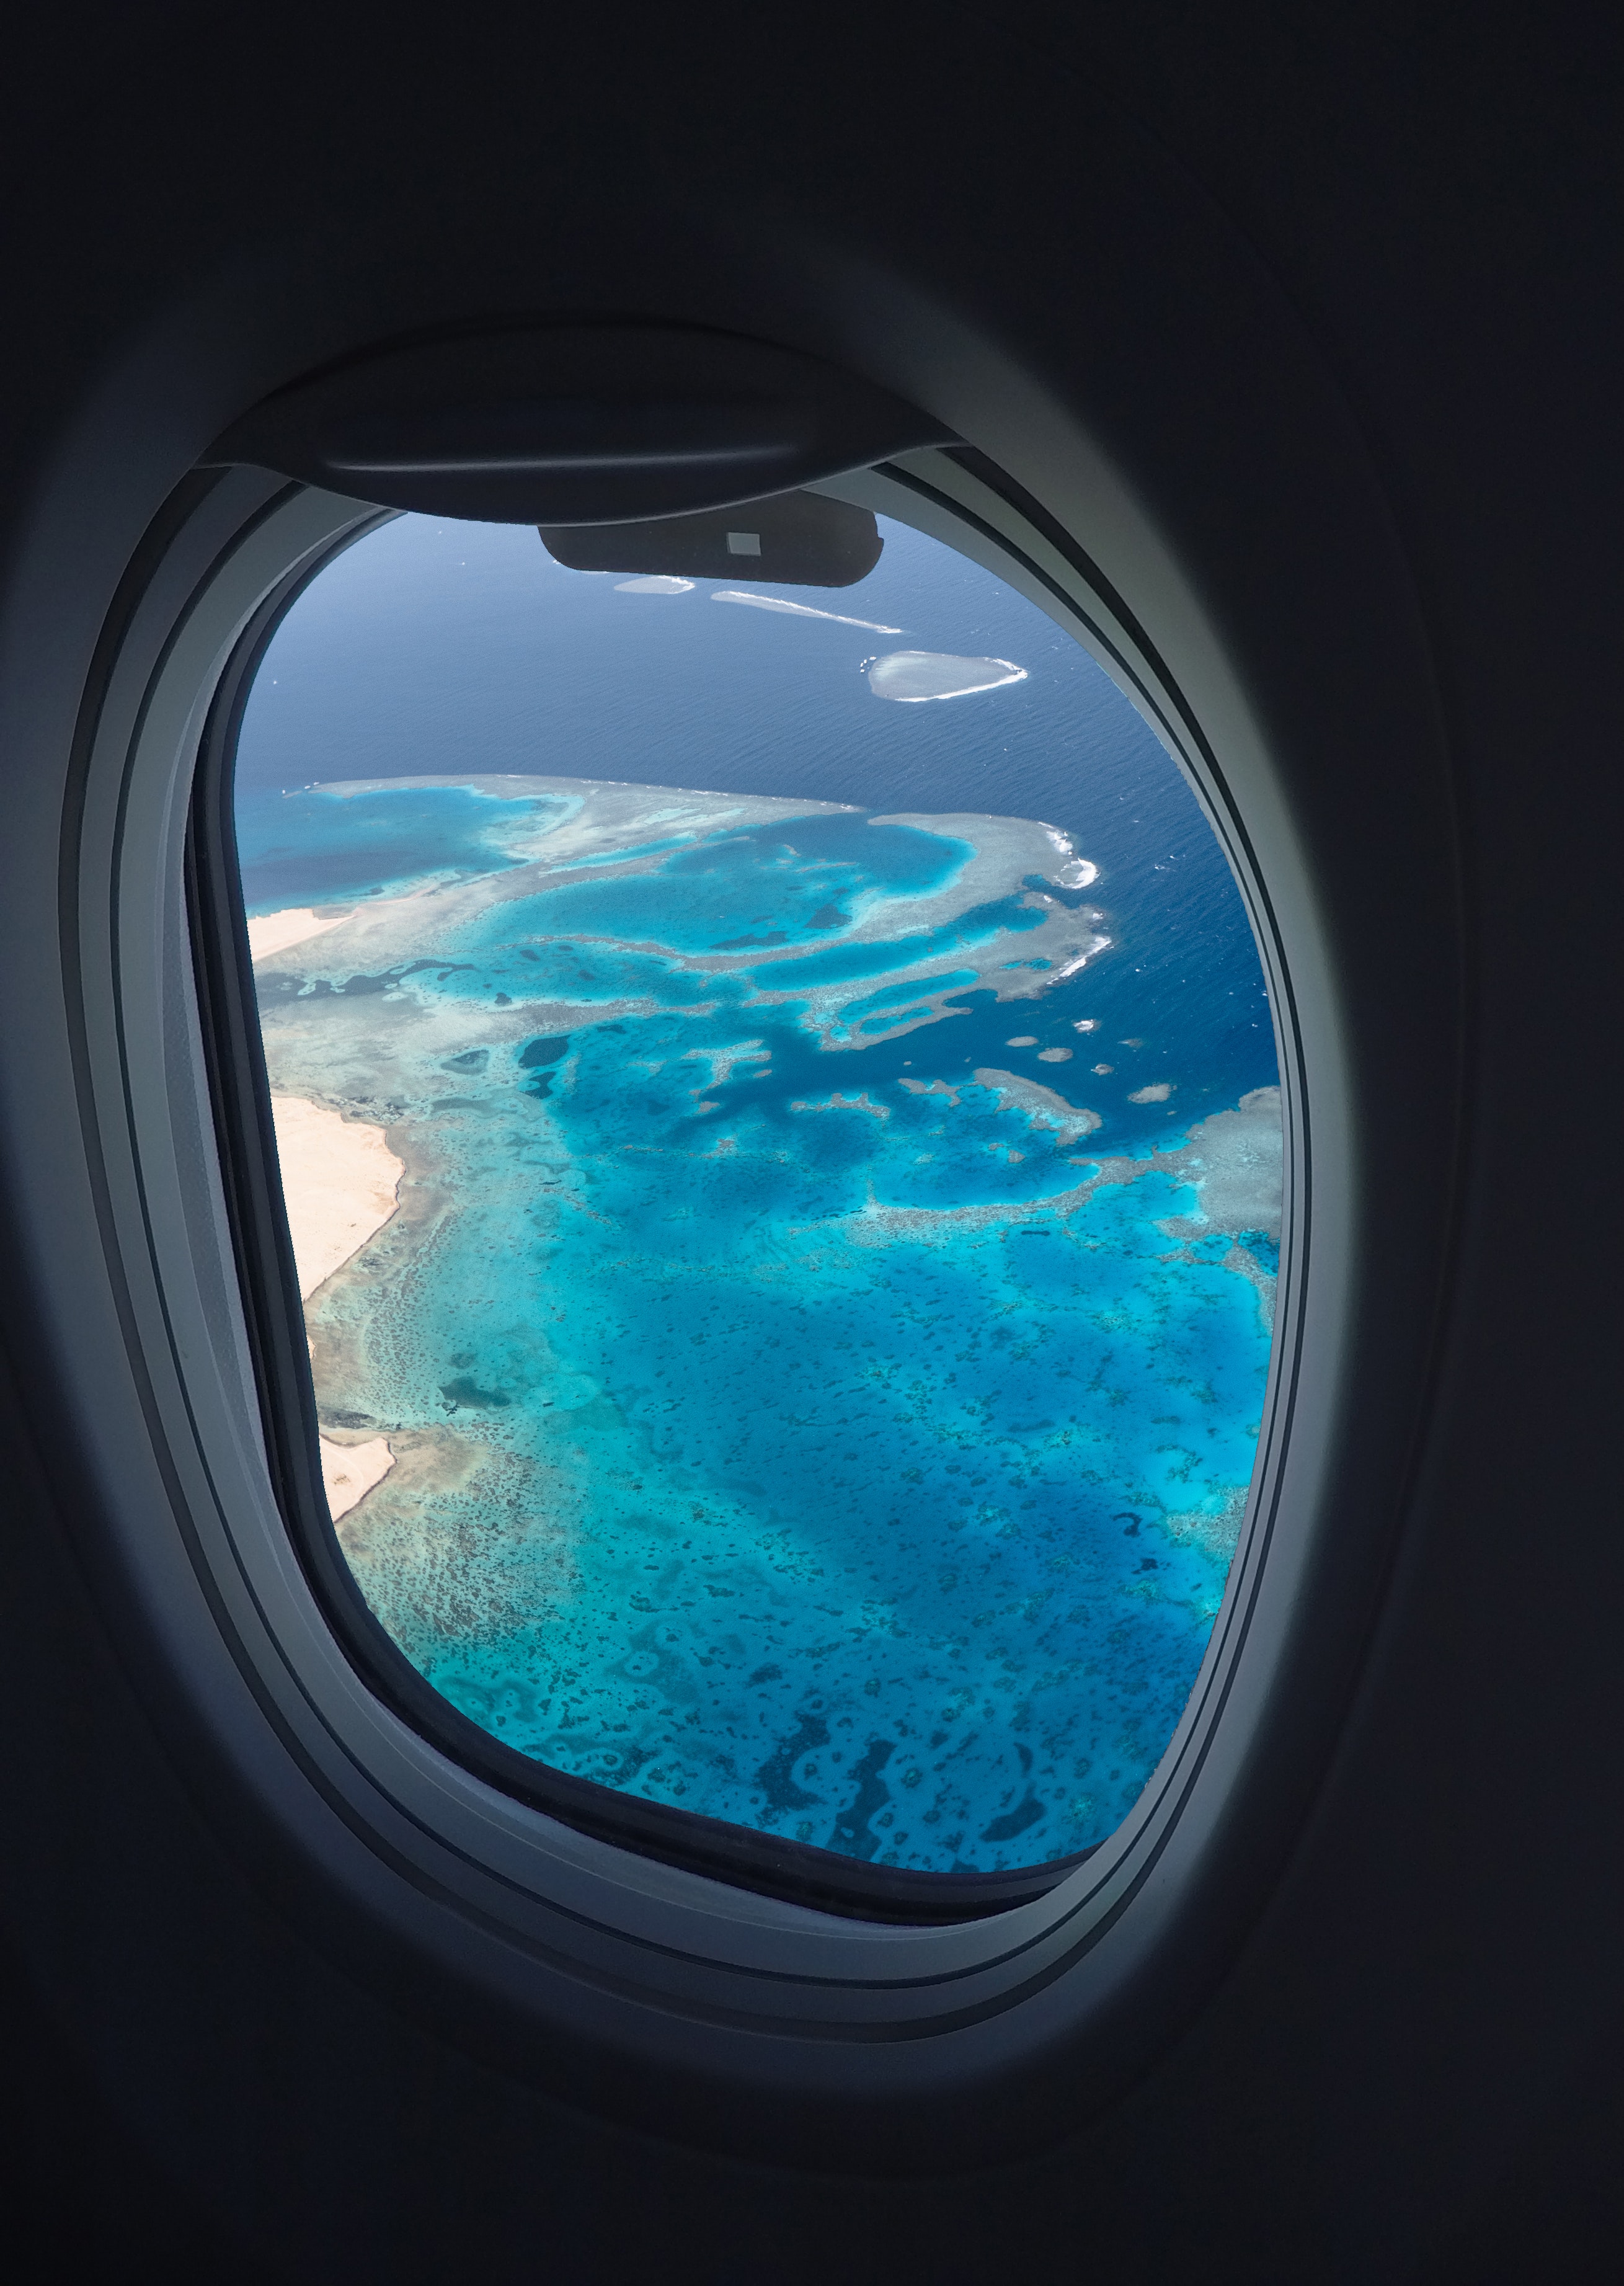
blue, window, sky, porthole, water, air travel, circle